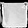
Label: Bag